Carlos Sainz Jr.

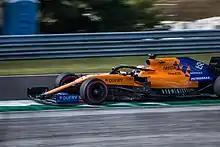
Sainz at the 2019 Hungarian Grand Prix

Sainz's move to Renault was brought forward and he replaced Jolyon Palmer and partnered Nico Hülkenberg at the team for the final four races of 2017, beginning with the where he started and finished seventh. Sainz made his way from eighth to fifth place on the first lap of the but then spun and had to pit for new tyres. He later retired from the race with steering problems. He failed to finish the season-ending after he was released from a pit stop with a loose wheel. Sainz ended the 2017 season ninth in the Drivers' Championship, scoring 54 points.